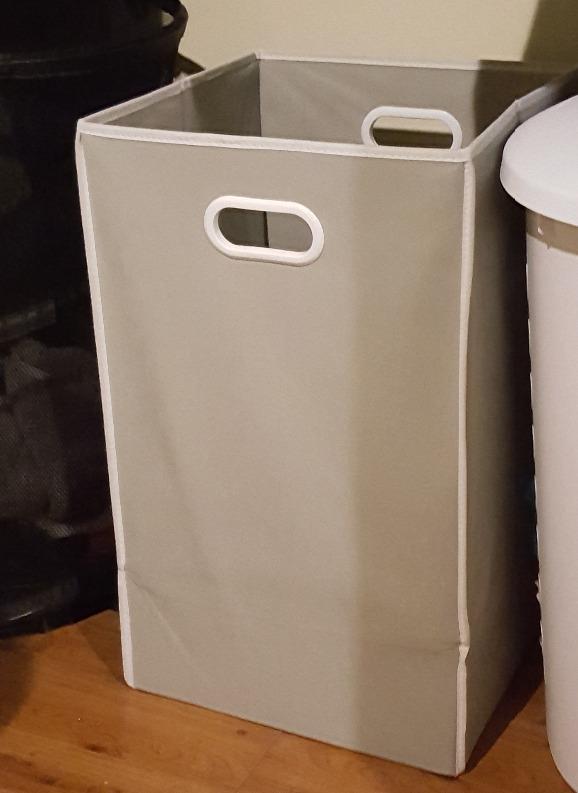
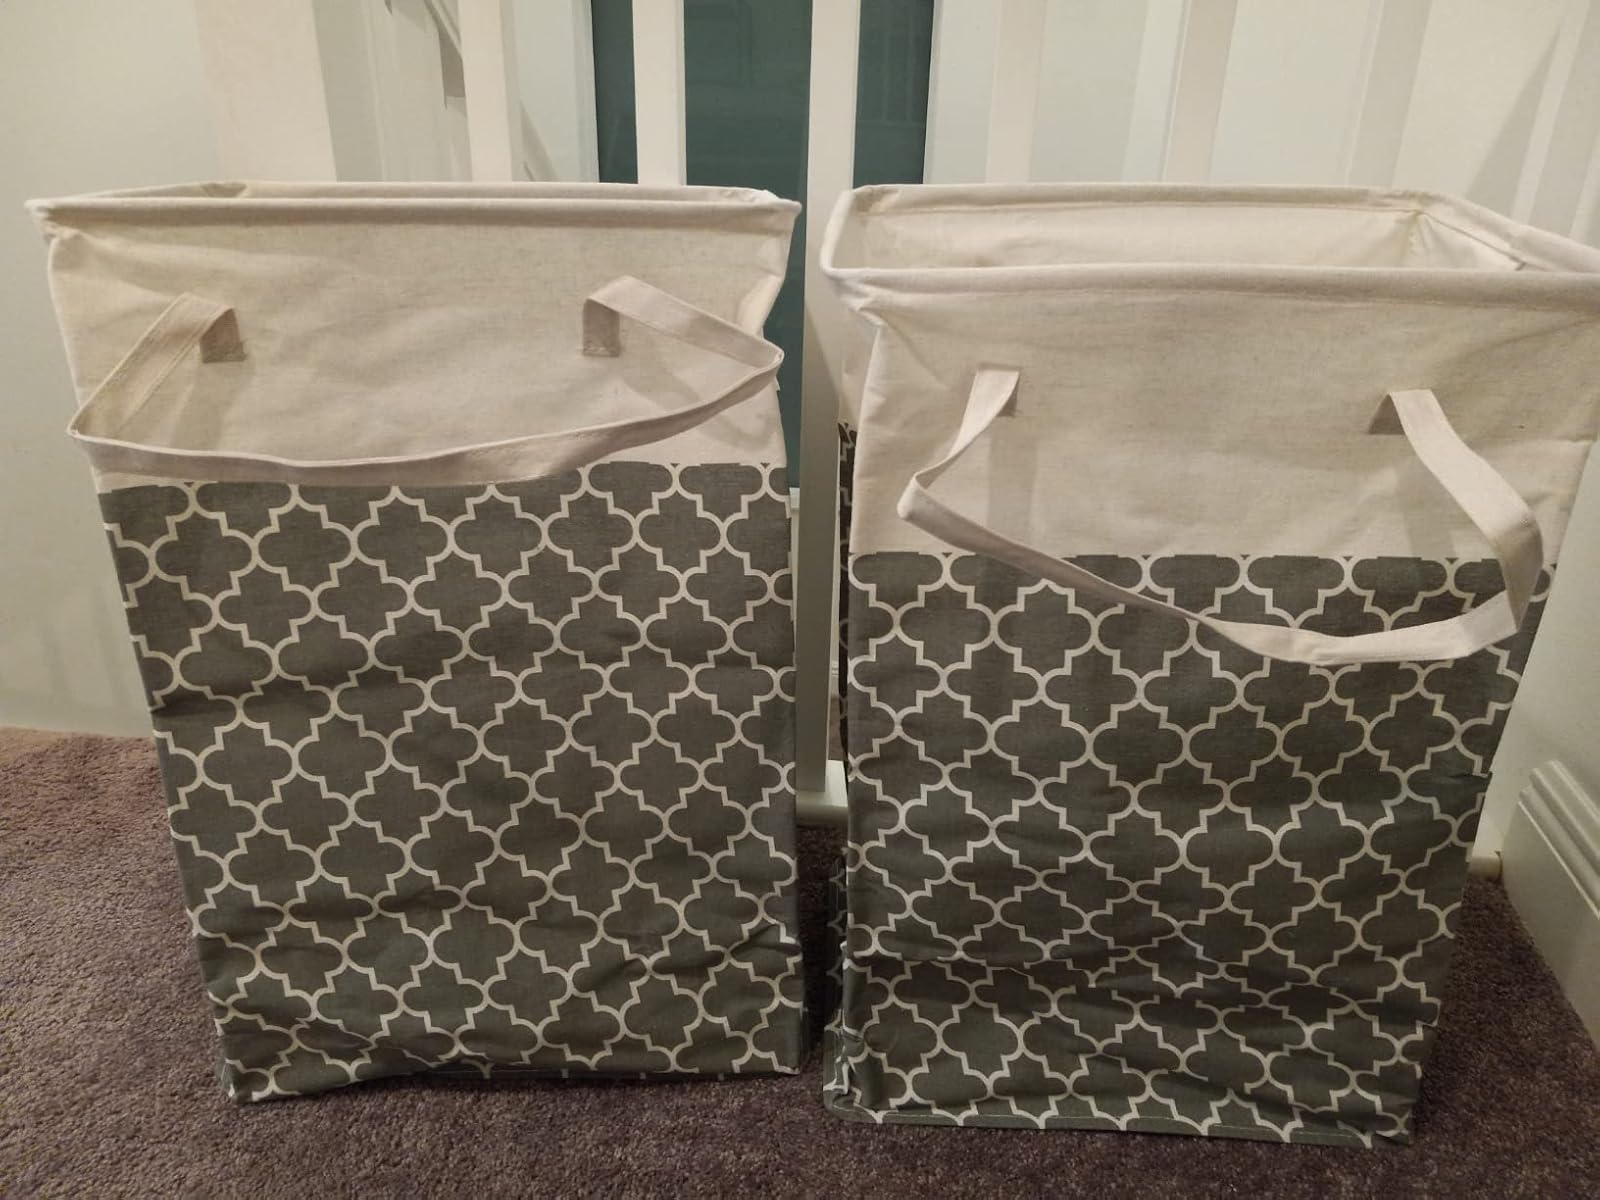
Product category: items_hamper
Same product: no